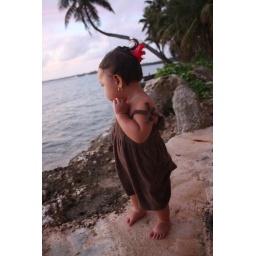
red flower in her hair